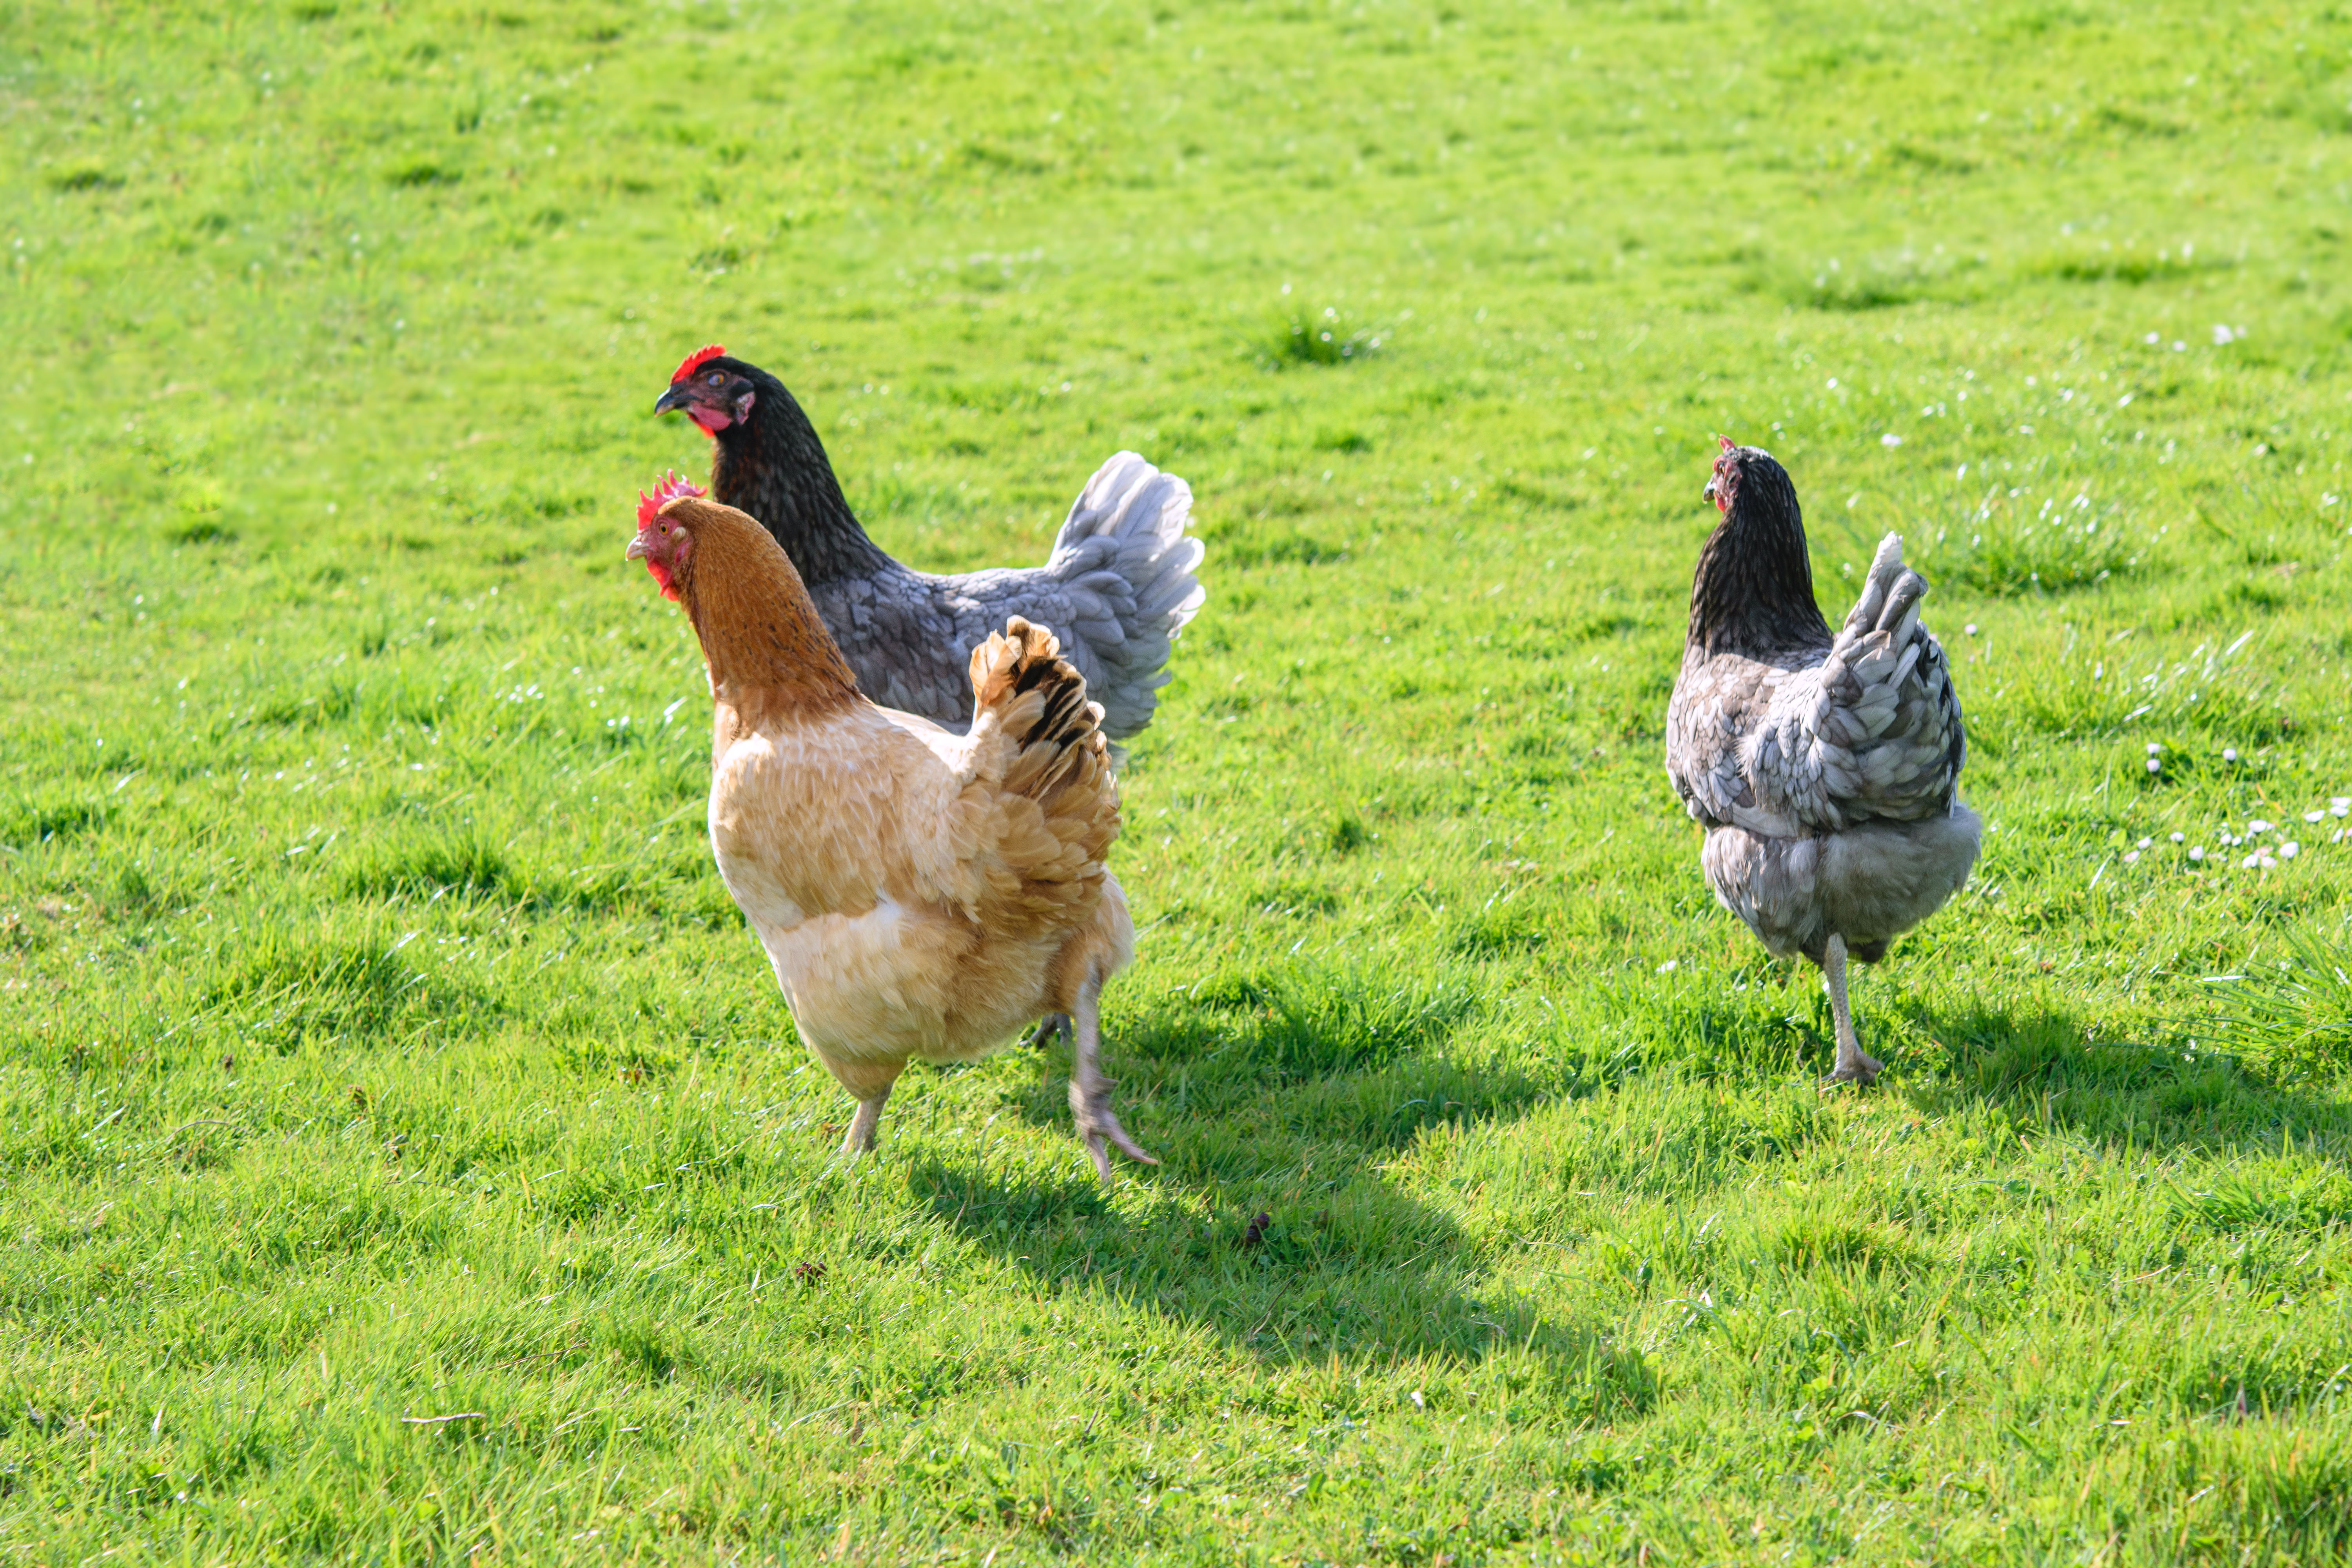
hens, farm, production, agriculture, food, free range, sun, green grass, hen, rooster, eggs, breeding, bird, vertebrate, plant, phasianidae, chicken, mammal, beak, galliformes, grass, poultry, groundcover, comb, grassland, grass family, meadow, landscape, livestock, fowl, natural landscape, pasture, field, prairie, soil, terrestrial animal